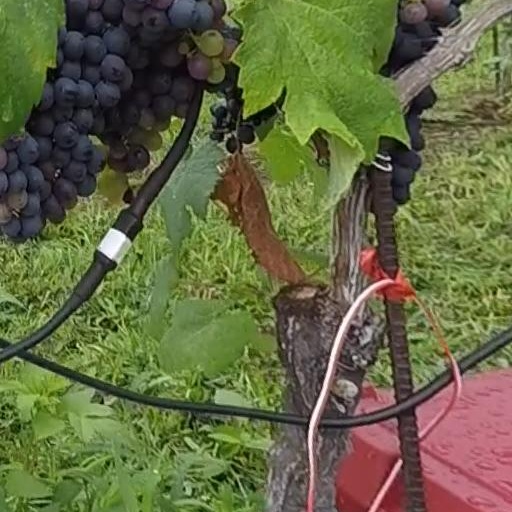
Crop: grape